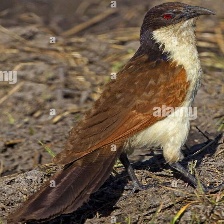
Species: COPPERY TAILED COUCAL
Scientific name: CENTROPUS CUPREICAUDUS